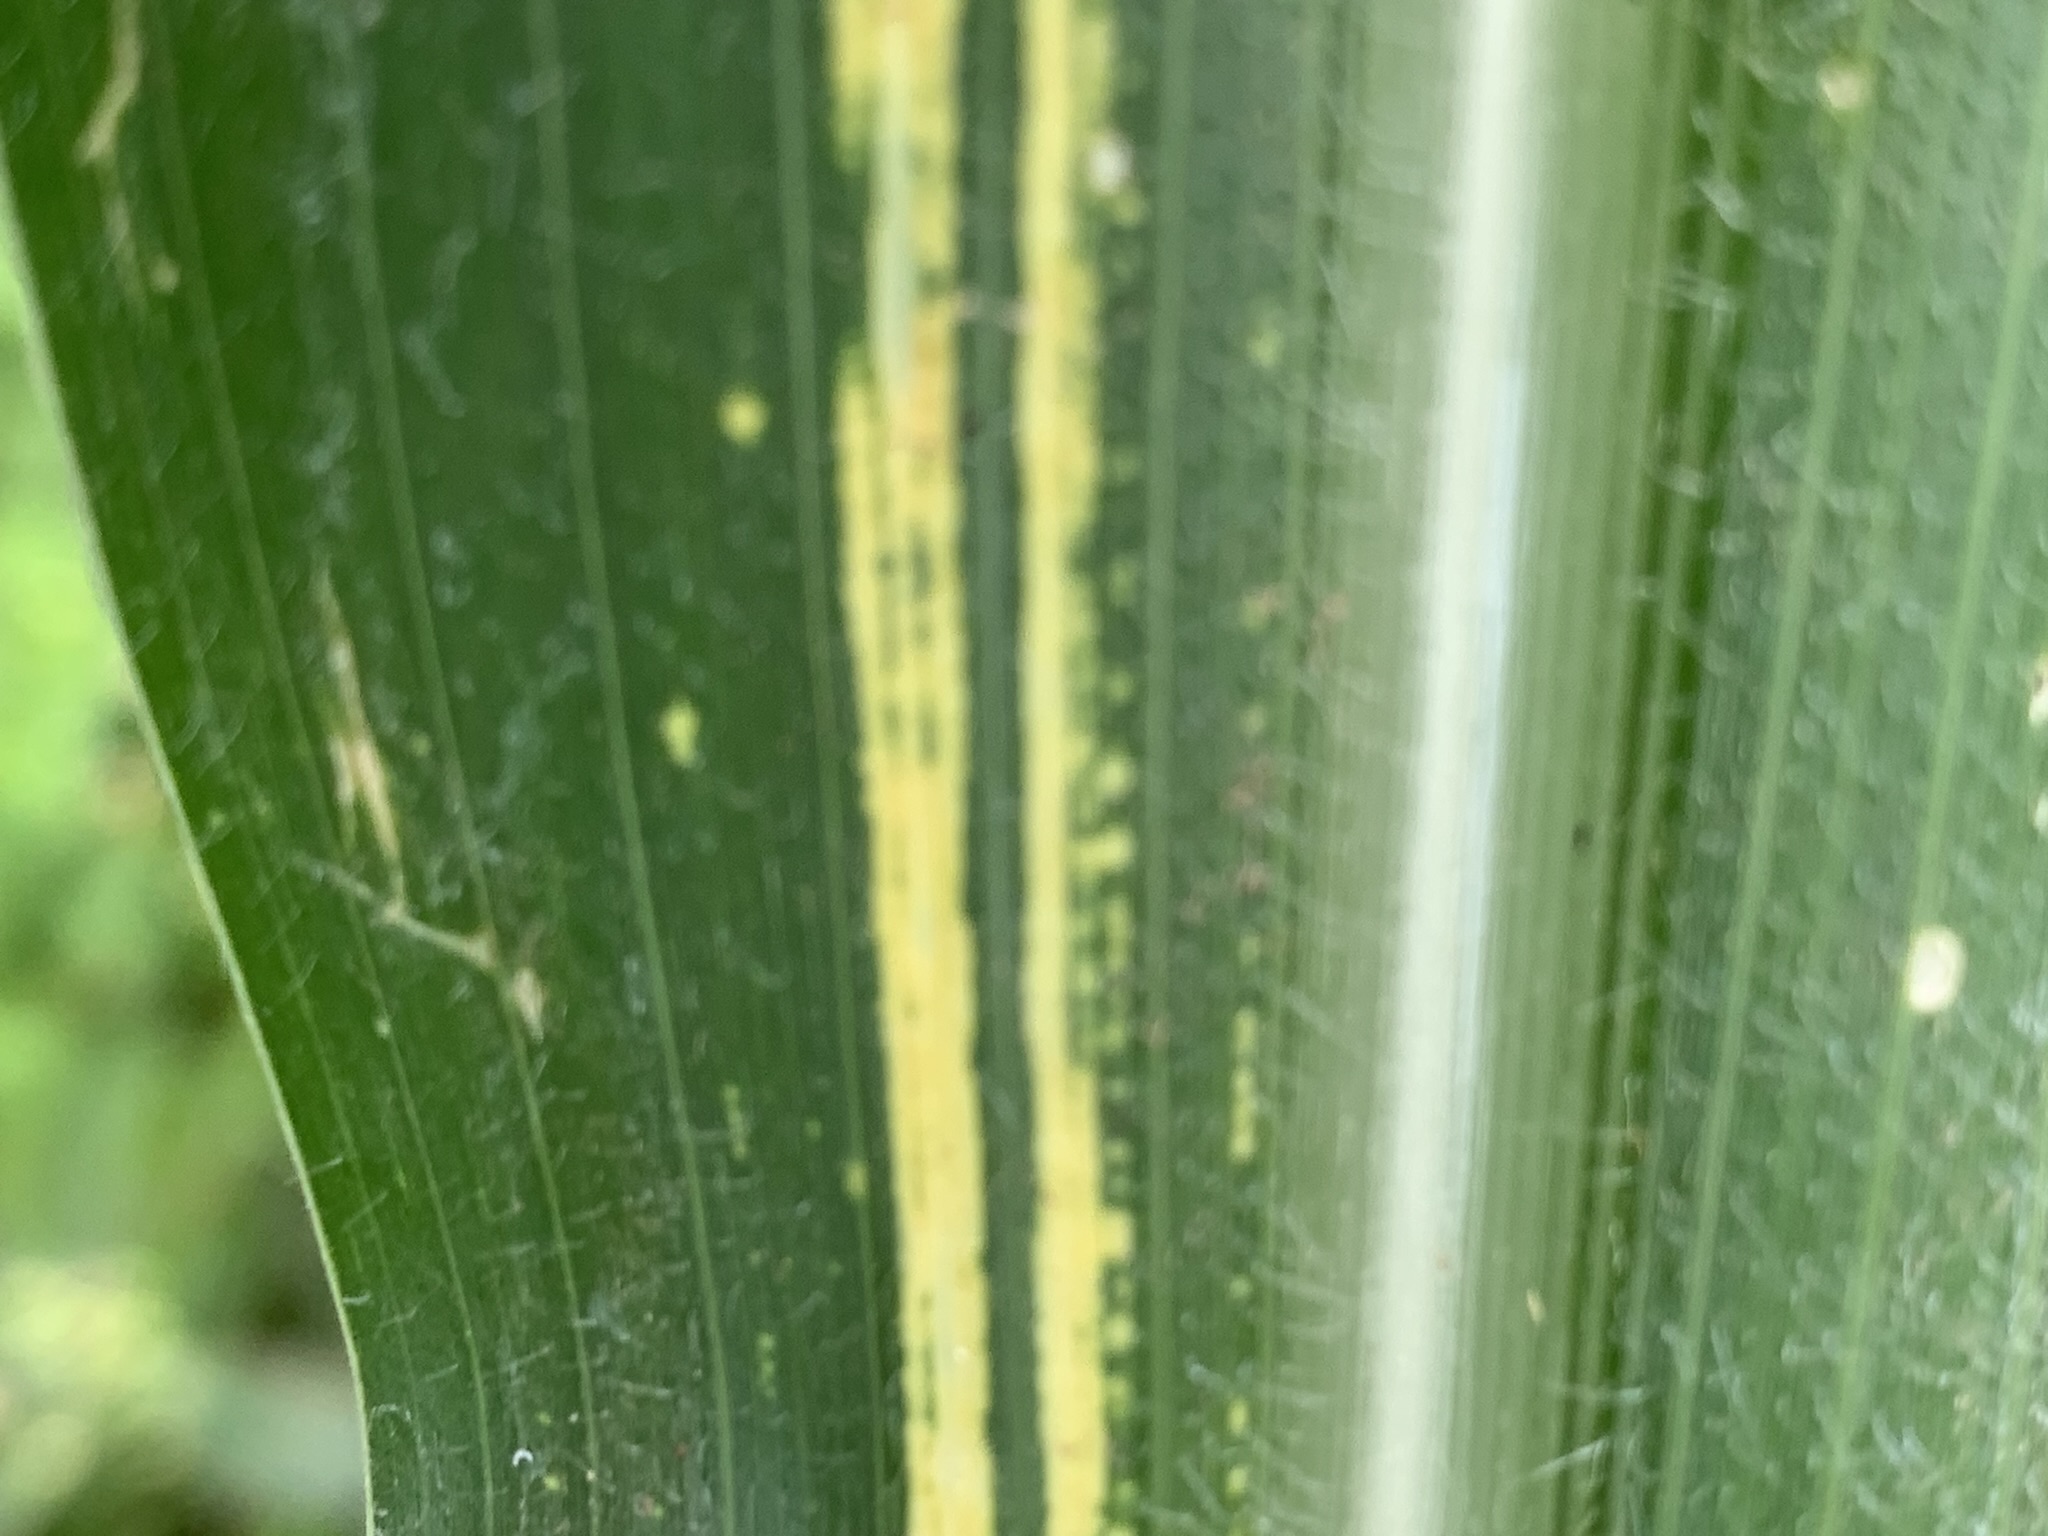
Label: MSV